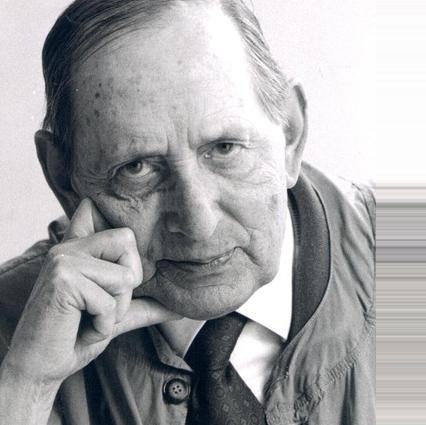
Age: 77